2000s

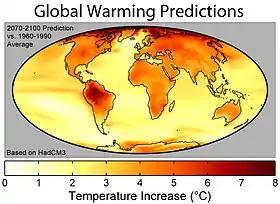
Scientific studies on climate helped establish a consensus.

In late 2004 and early 2005, came a significant increase in reported incidents linked to laser pointers – see Lasers and aviation safety. The wave of incidents may have been triggered in part by "copycats" who read press accounts of laser pointer incidents. In one case, David Banach of New Jersey was charged under federal Patriot Act anti-terrorism laws, after he allegedly shone a laser pointer at aircraft.